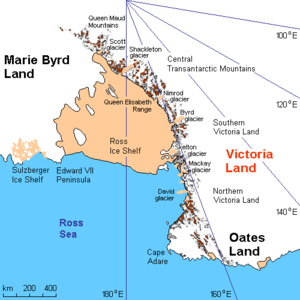
La terre Victoria ou terre de Victoria est une région de l'Antarctique, bordée à l'est par la mer de Ross et à l'ouest par la Terre Adélie. Elle est découverte par le capitaine James Clark Ross en janvier 1841 et nommée en l'honneur de la reine Victoria.